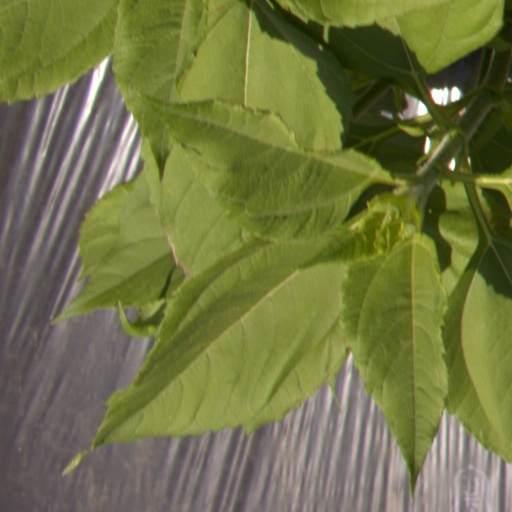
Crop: Jerusalem artichoke